Chevrolet C/K (third generation)

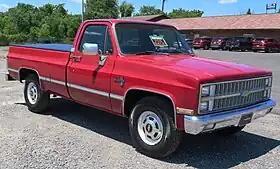
1982 Chevrolet C20 Silverado Camper Special

The third generation of the C/K series is a range of trucks that was manufactured by General Motors from the 1973 to 1991 model years. Serving as the replacement for the "Action Line" C/K trucks, GM designated the generation under "Rounded Line" moniker. Again offered as a two-door pickup truck and chassis cab, the Rounded Line trucks marked the introduction of a four-door cab configuration.